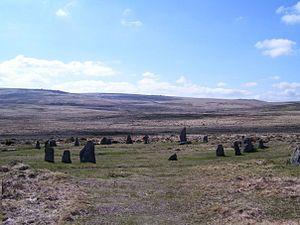
Cette liste non exhaustive recense les principaux sites mégalithiques du Devon.